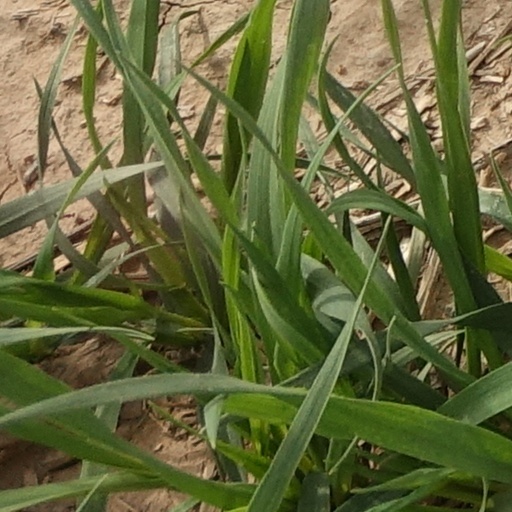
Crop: wheat